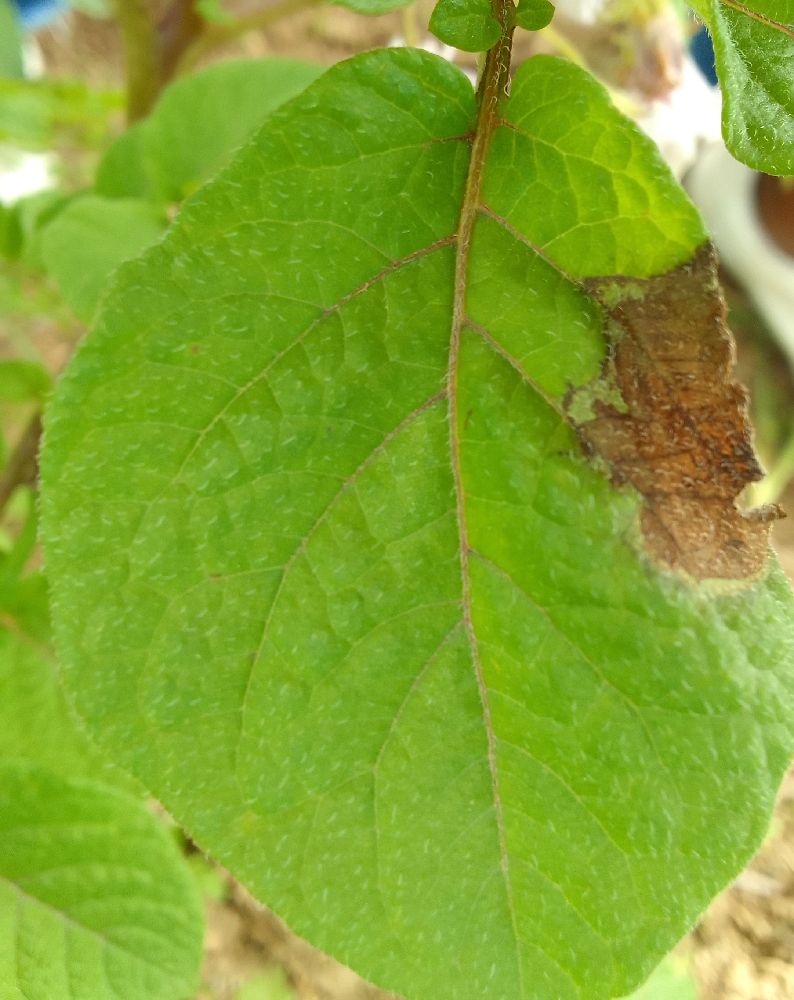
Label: Late blight